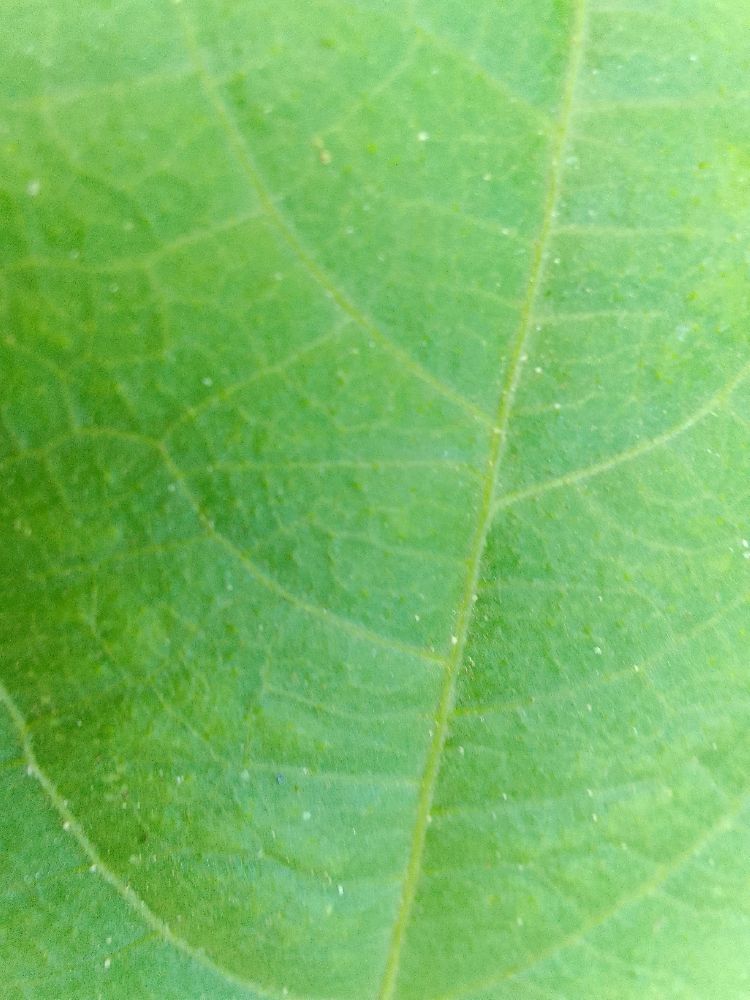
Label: healthy